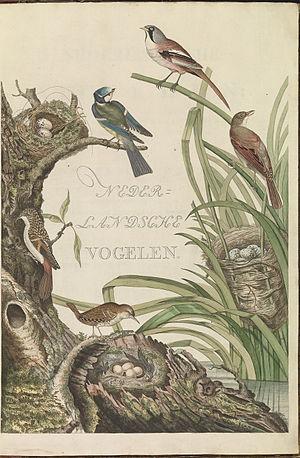
Nederlandsche vogelen est un ouvrage d'ornithologie néerlandais par Cornelius Nozeman et Jan Christiaan Sepp publié en cinq tomes entre 1770 et 1829 à Amsterdam. Ces volumes décrivaient pour la première fois tous les oiseaux des Pays-Bas et constituent l'un des ouvrages plus chers et prolongés de l'histoire de l'imprimerie néerlandaise.